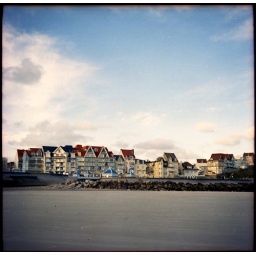
houses near beach